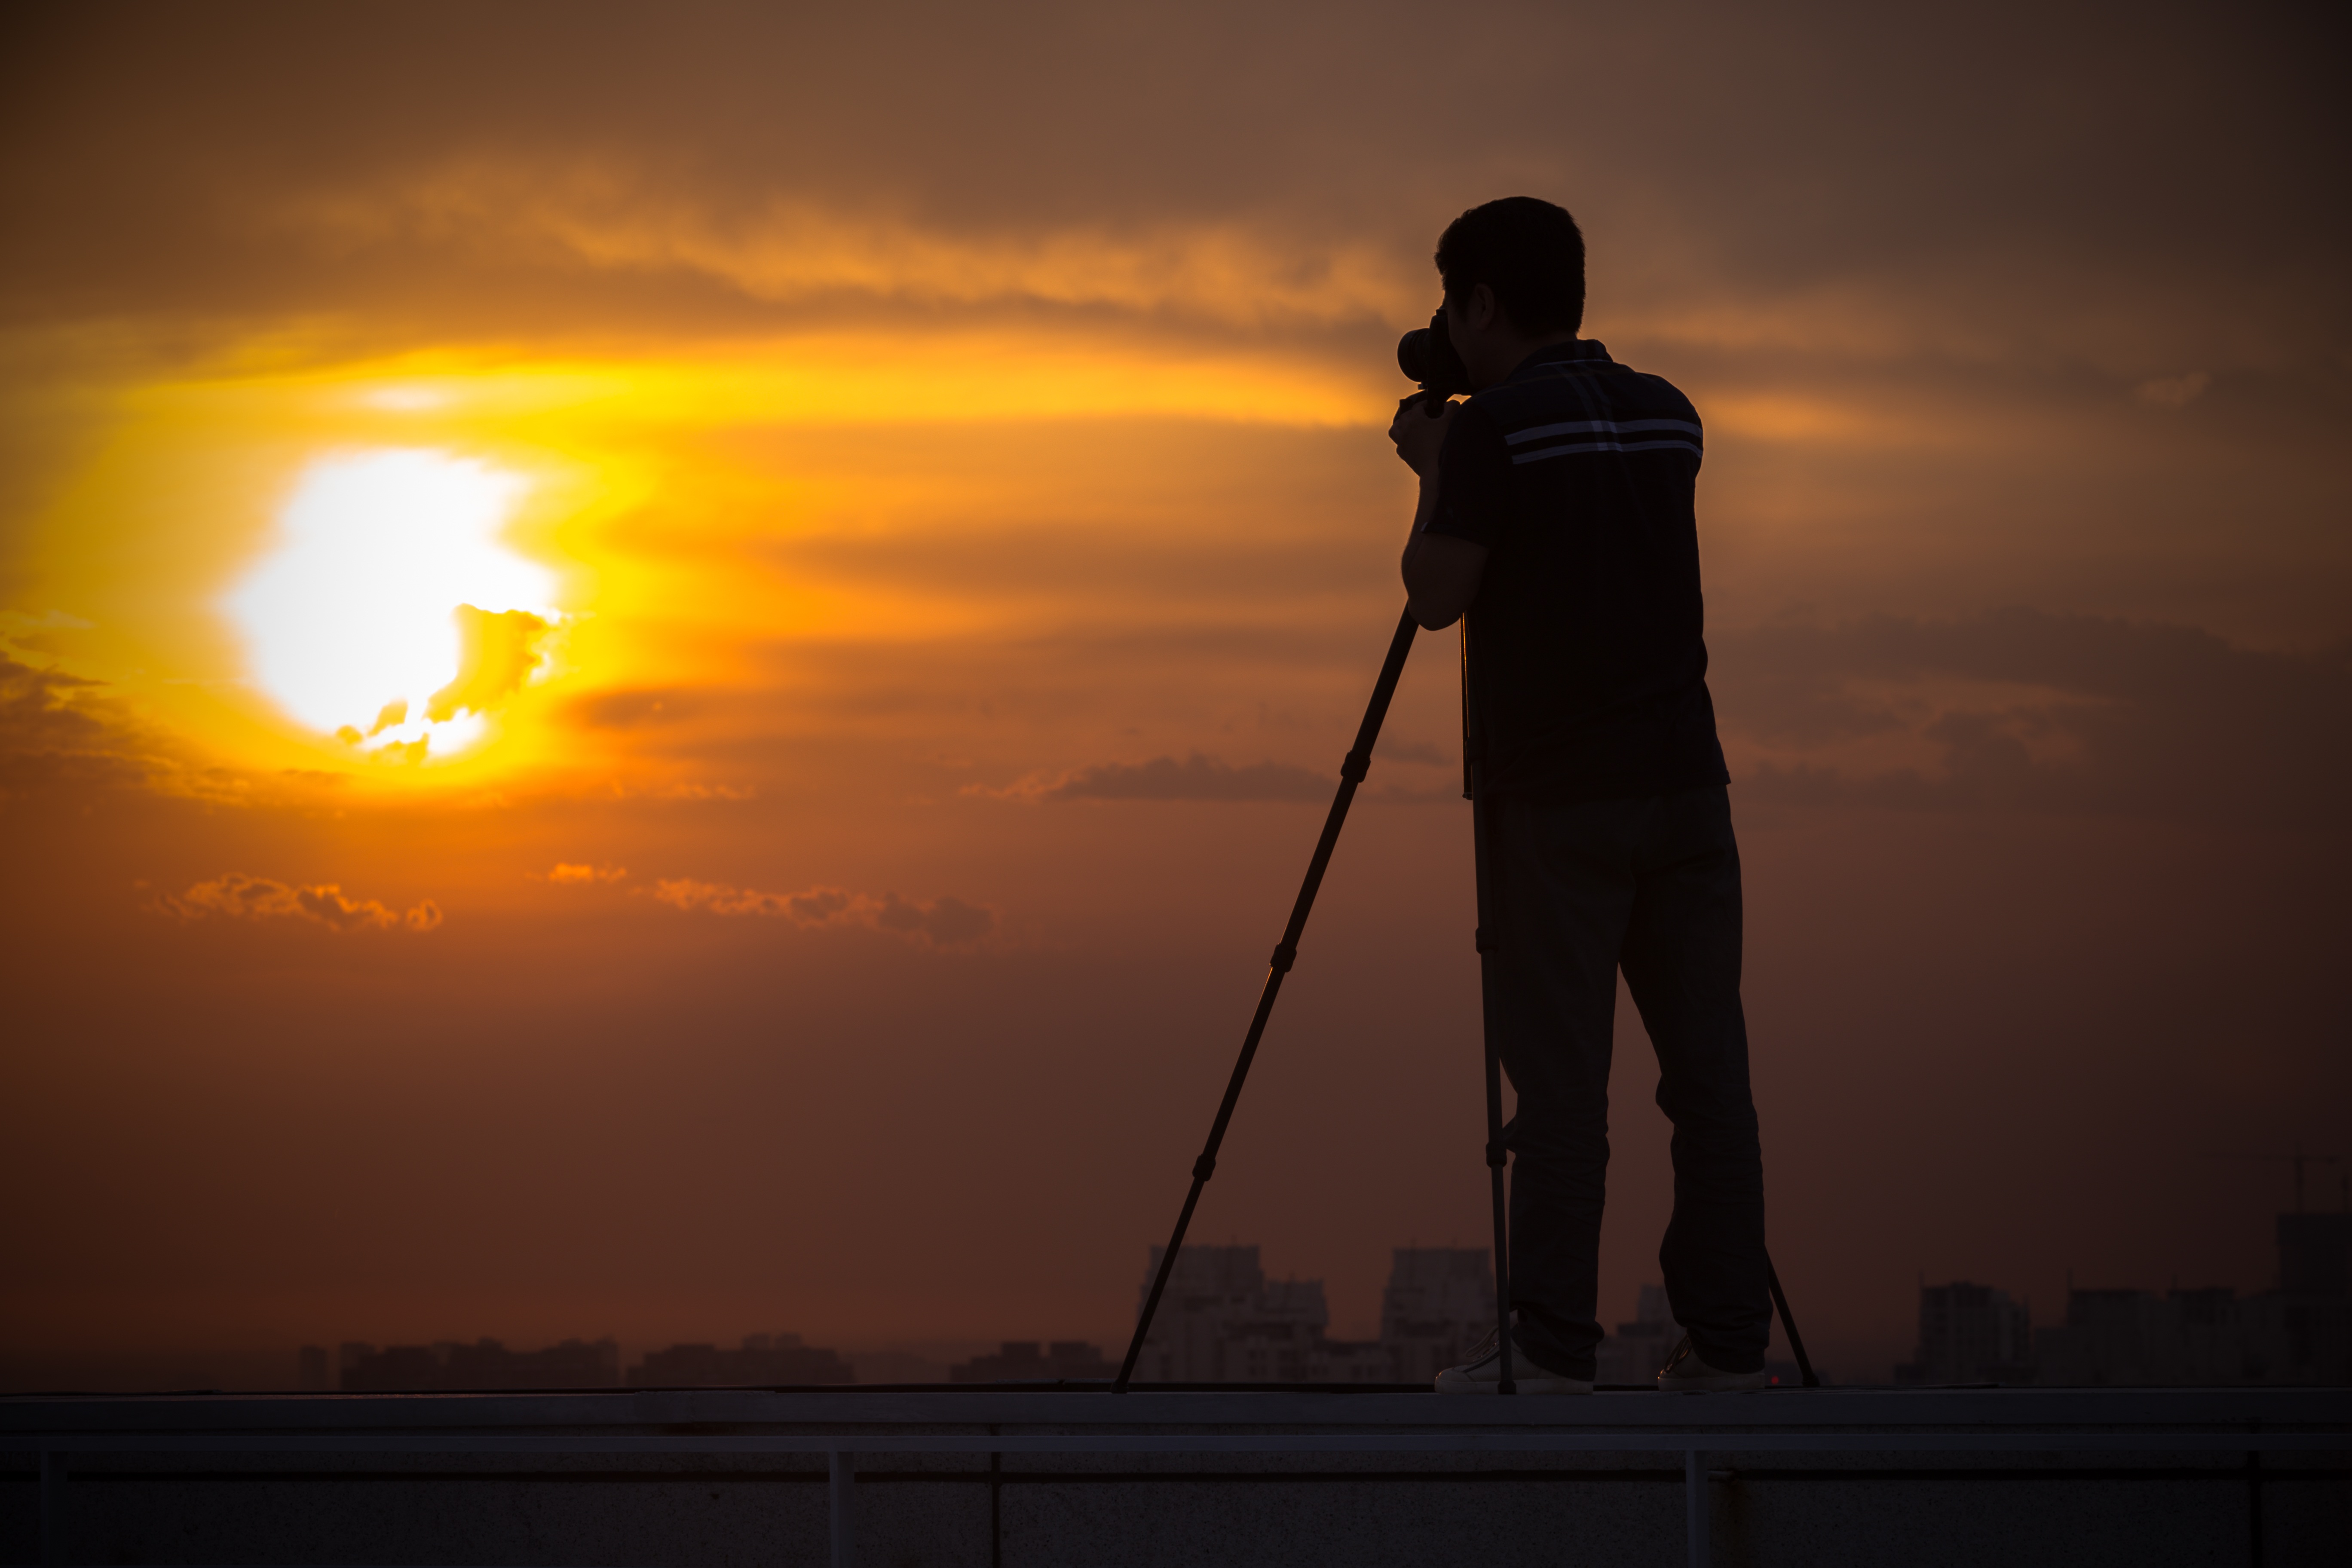
sea, horizon, silhouette, cloud, people, sky, sun, sunrise, sunset, sunlight, morning, time, dawn, atmosphere, recreation, dusk, standing, evening, cool image, shooting, cool photo, afterglow, meteorological phenomenon, taking pictures